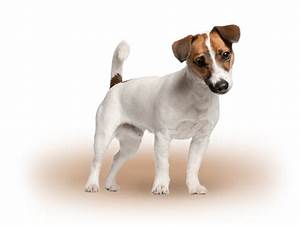
Label: dog